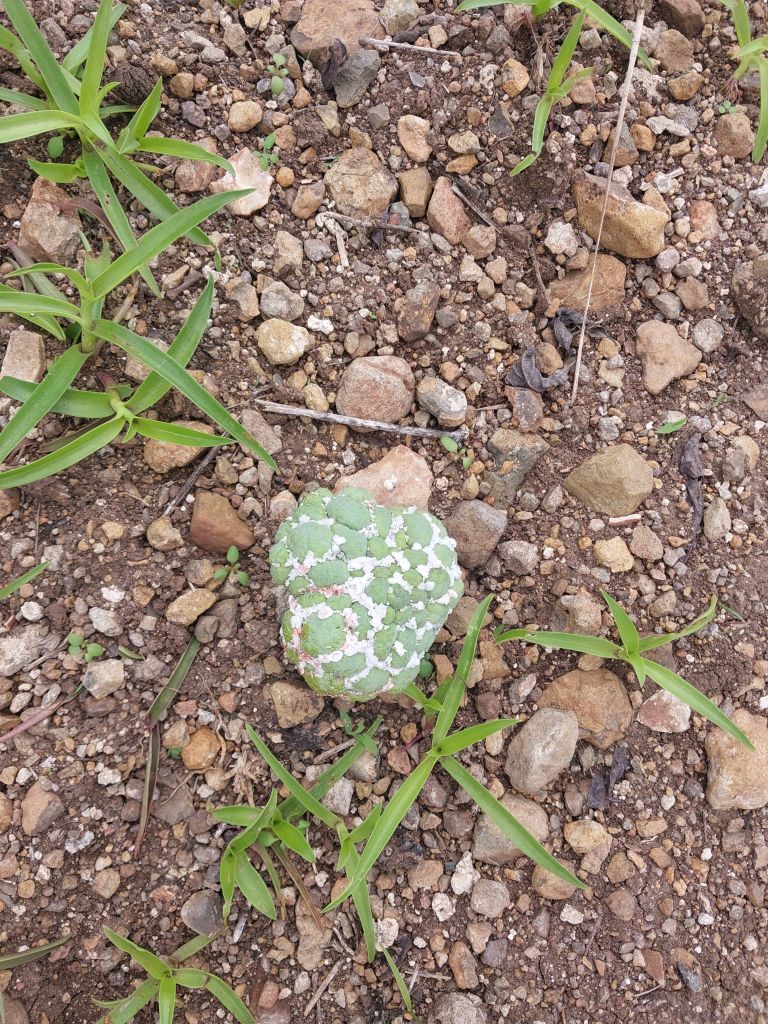
Disease label: Mealy Bug